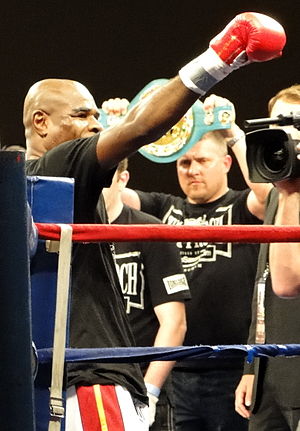
Glen Johnson (bokser)
Glengoffe Donovan Johnson er en professionel bokser, med tilnavnet Gentleman og The Road Warrior. Han er 180cm høj. Johnson har kæmpet i mellemvægt, supermellemvægt og letsværvægtdivisionerne og har holdt IBF og Ring magasine mesterskaberne i letsværvægt. Han var en af bokserne, der deltog i Super Six World Boxing Classic hvor han erstattede Mikkel Kessler.